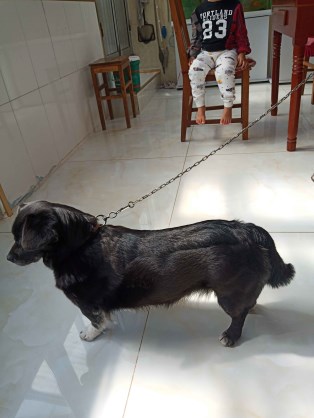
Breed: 3336-n000121-chinese_rural_dog